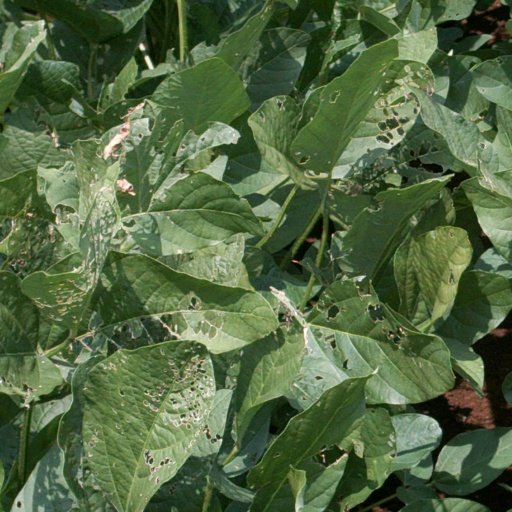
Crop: soybean